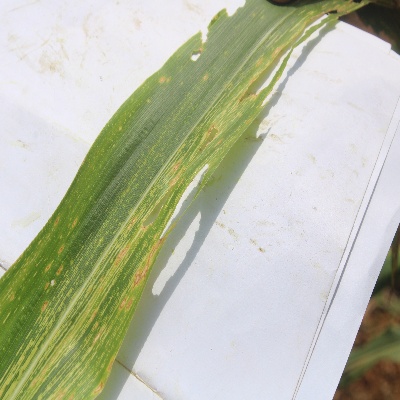
Crop: Maize
Condition: streak virus